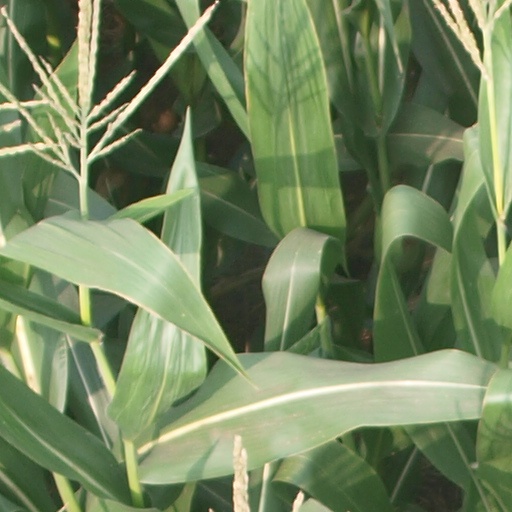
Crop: maize; corn